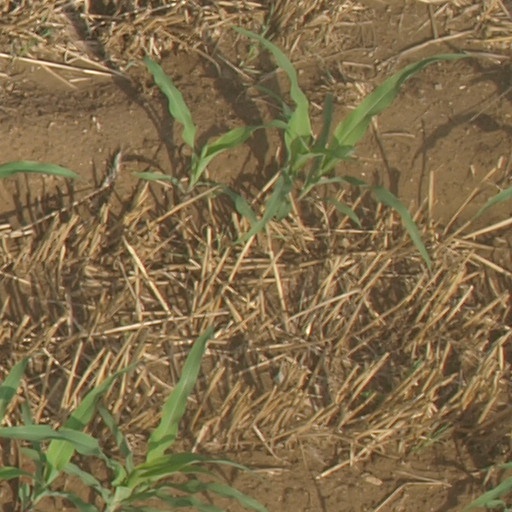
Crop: maize; corn